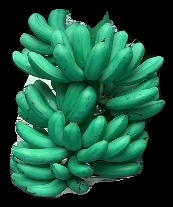
Variety: rasbale
Grade: grade1